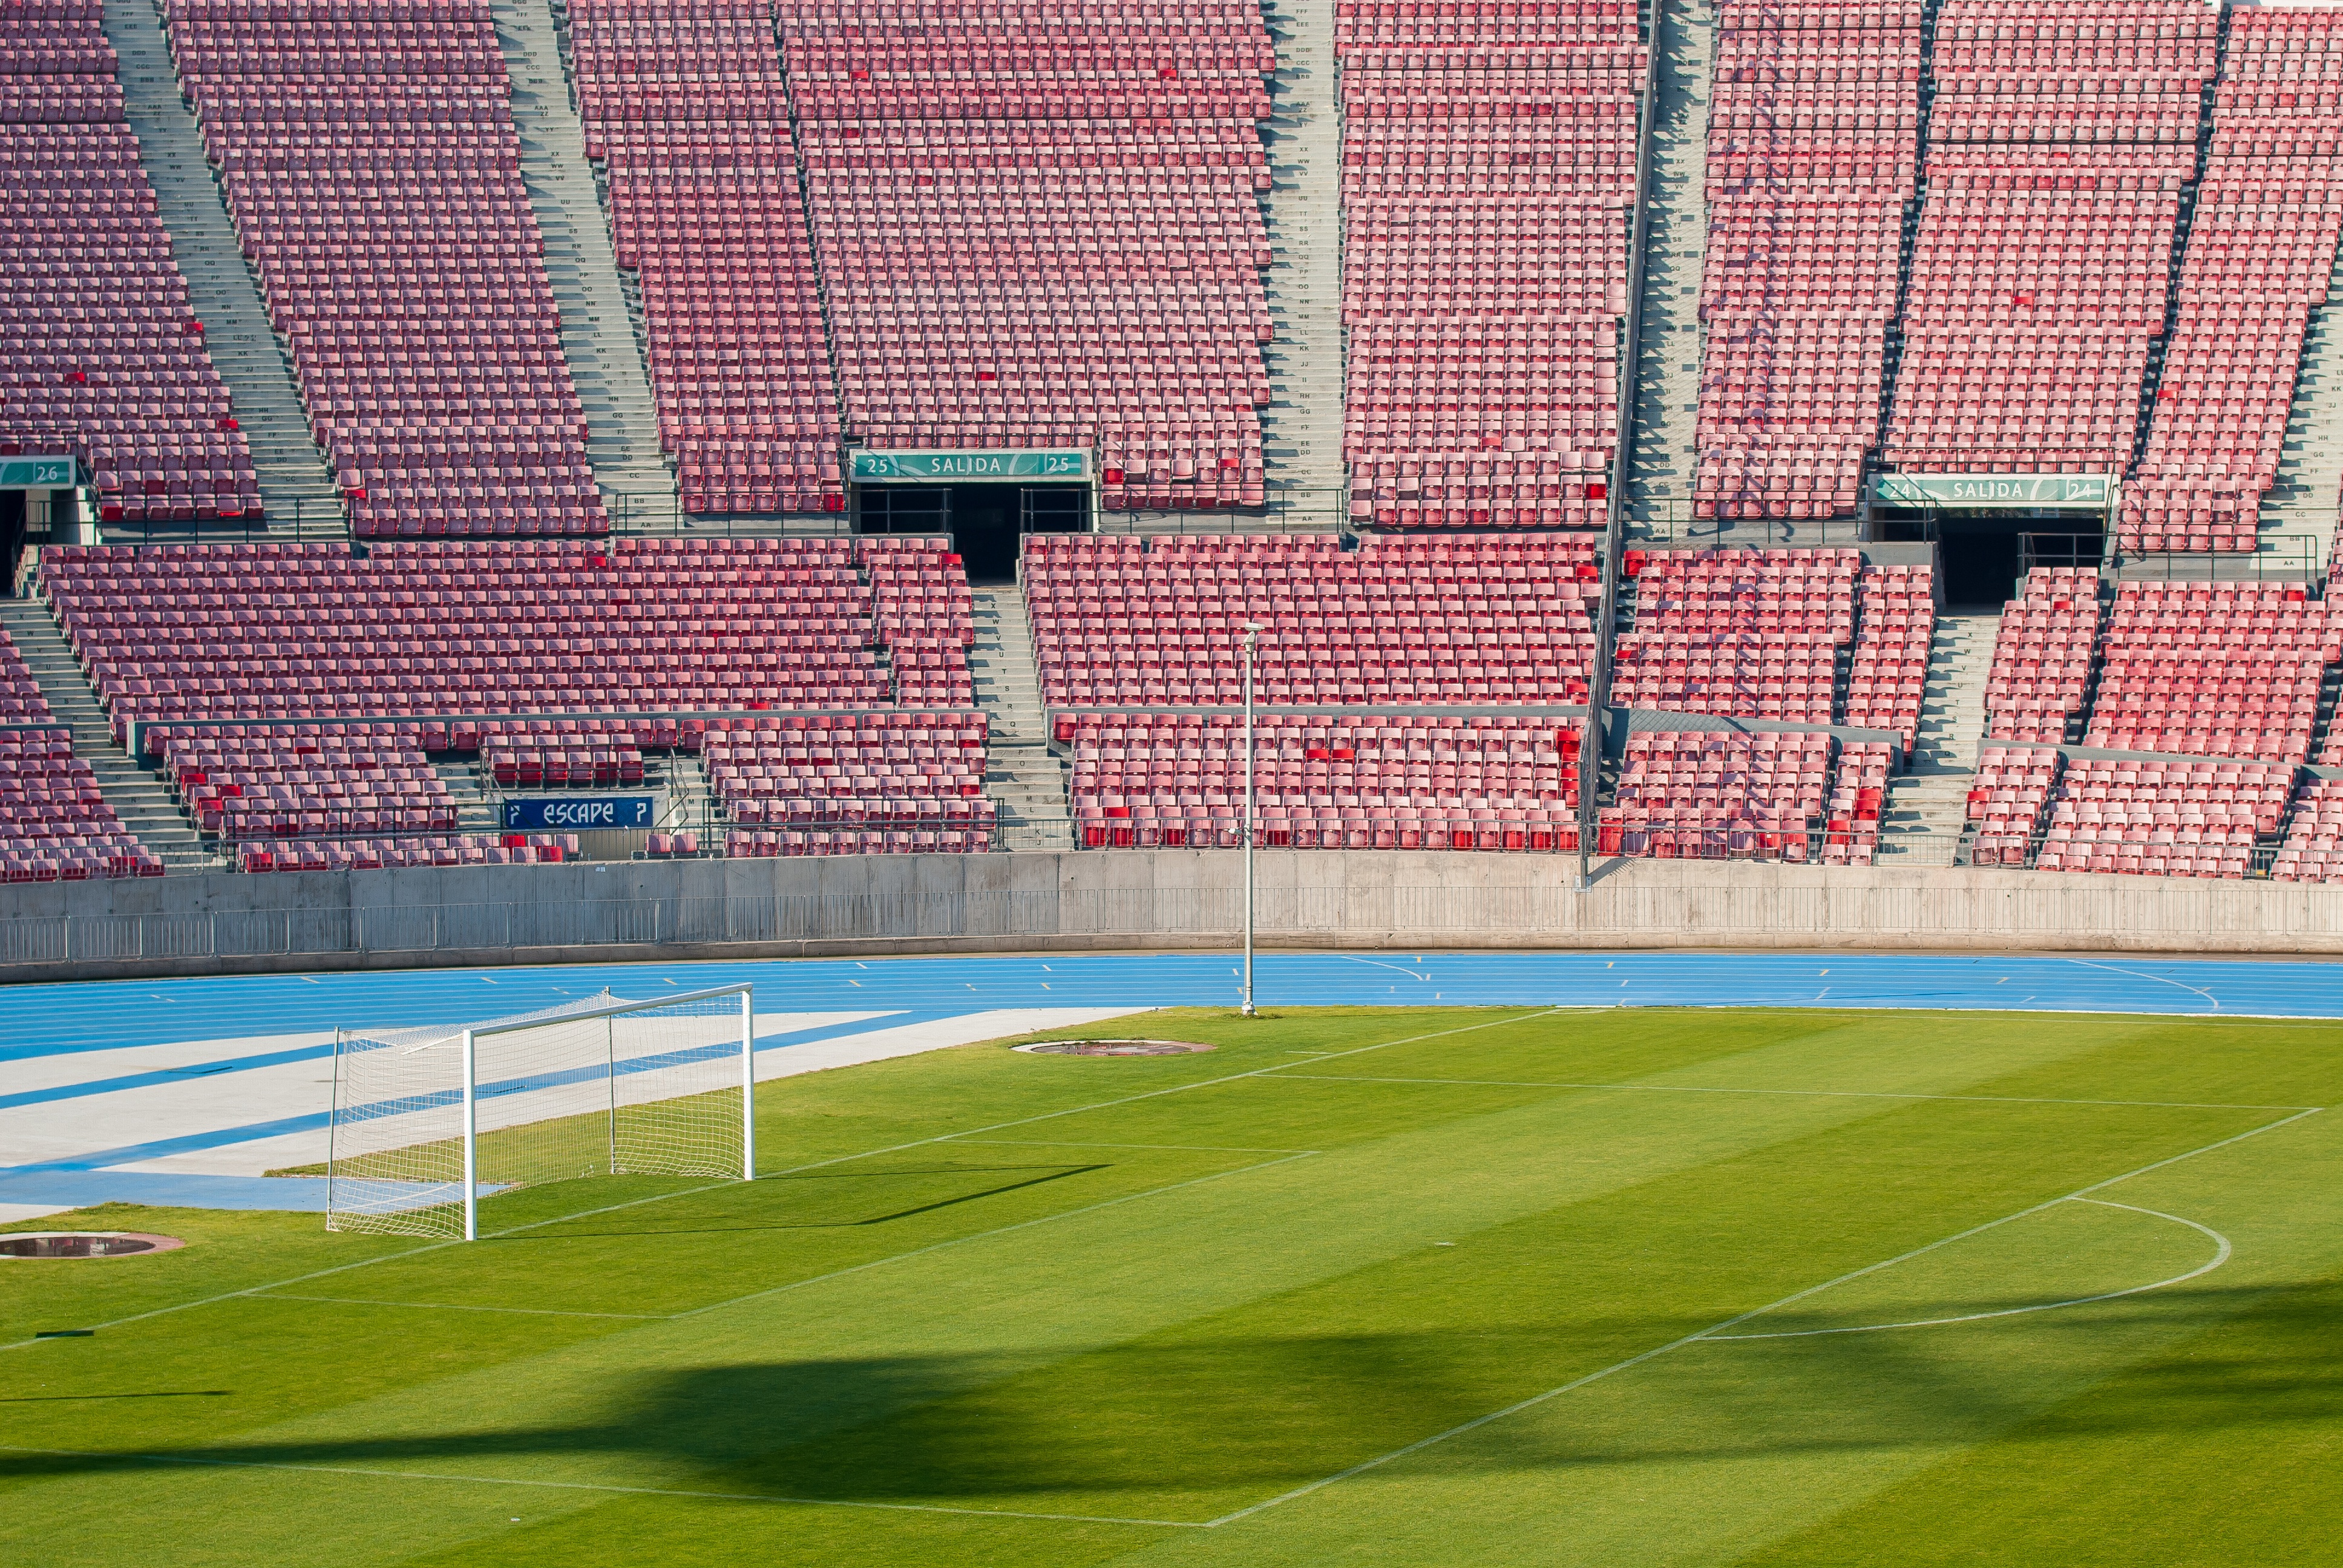
structure, lawn, soccer, football, stadium, player, baseball field, arena, sports, net, public, vacuum, santiago, olympic stadium, football stadium, forum for the public, baseball park, geographical feature, sport venue, soccer specific stadium